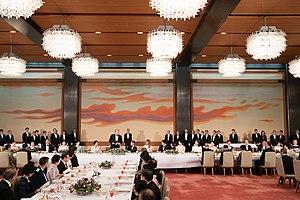
Le Kōkyo ou palais impérial de Tokyo est un complexe palatial abritant notamment la résidence principale de l'empereur du Japon, un palais de fonction et de ses services. Il est situé dans l'arrondissement spécial de Chiyoda, à l'adresse officielle du « 1-1, Chiyoda, Chiyoda-ku, Tōkyō-to » et couvre une superficie de 3,41 km².